William Hunt (businessman)

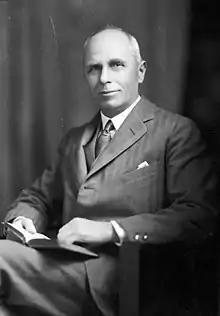
Hunt in 1931

Sir William Duffus Hunt (2 December 1867 – 18 September 1939) known before his knighthood as W D Hunt, was a leading New Zealand businessman of the first half of the 20th century. With his partner James Johnstone, he built one of Australasia's leading stock and station agencies, Wright Stephenson & Co.